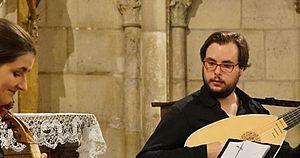
lors des ""rencontres baroques rémoise"" de 2015, concert Follias para cantar...y danzar ."
Les Rencontres baroques rémoises ont été créées en 2007 à l'initiative de Benjamin-Joseph Steens, conservateur des orgues de la Basilique Saint-Remi de Reims.